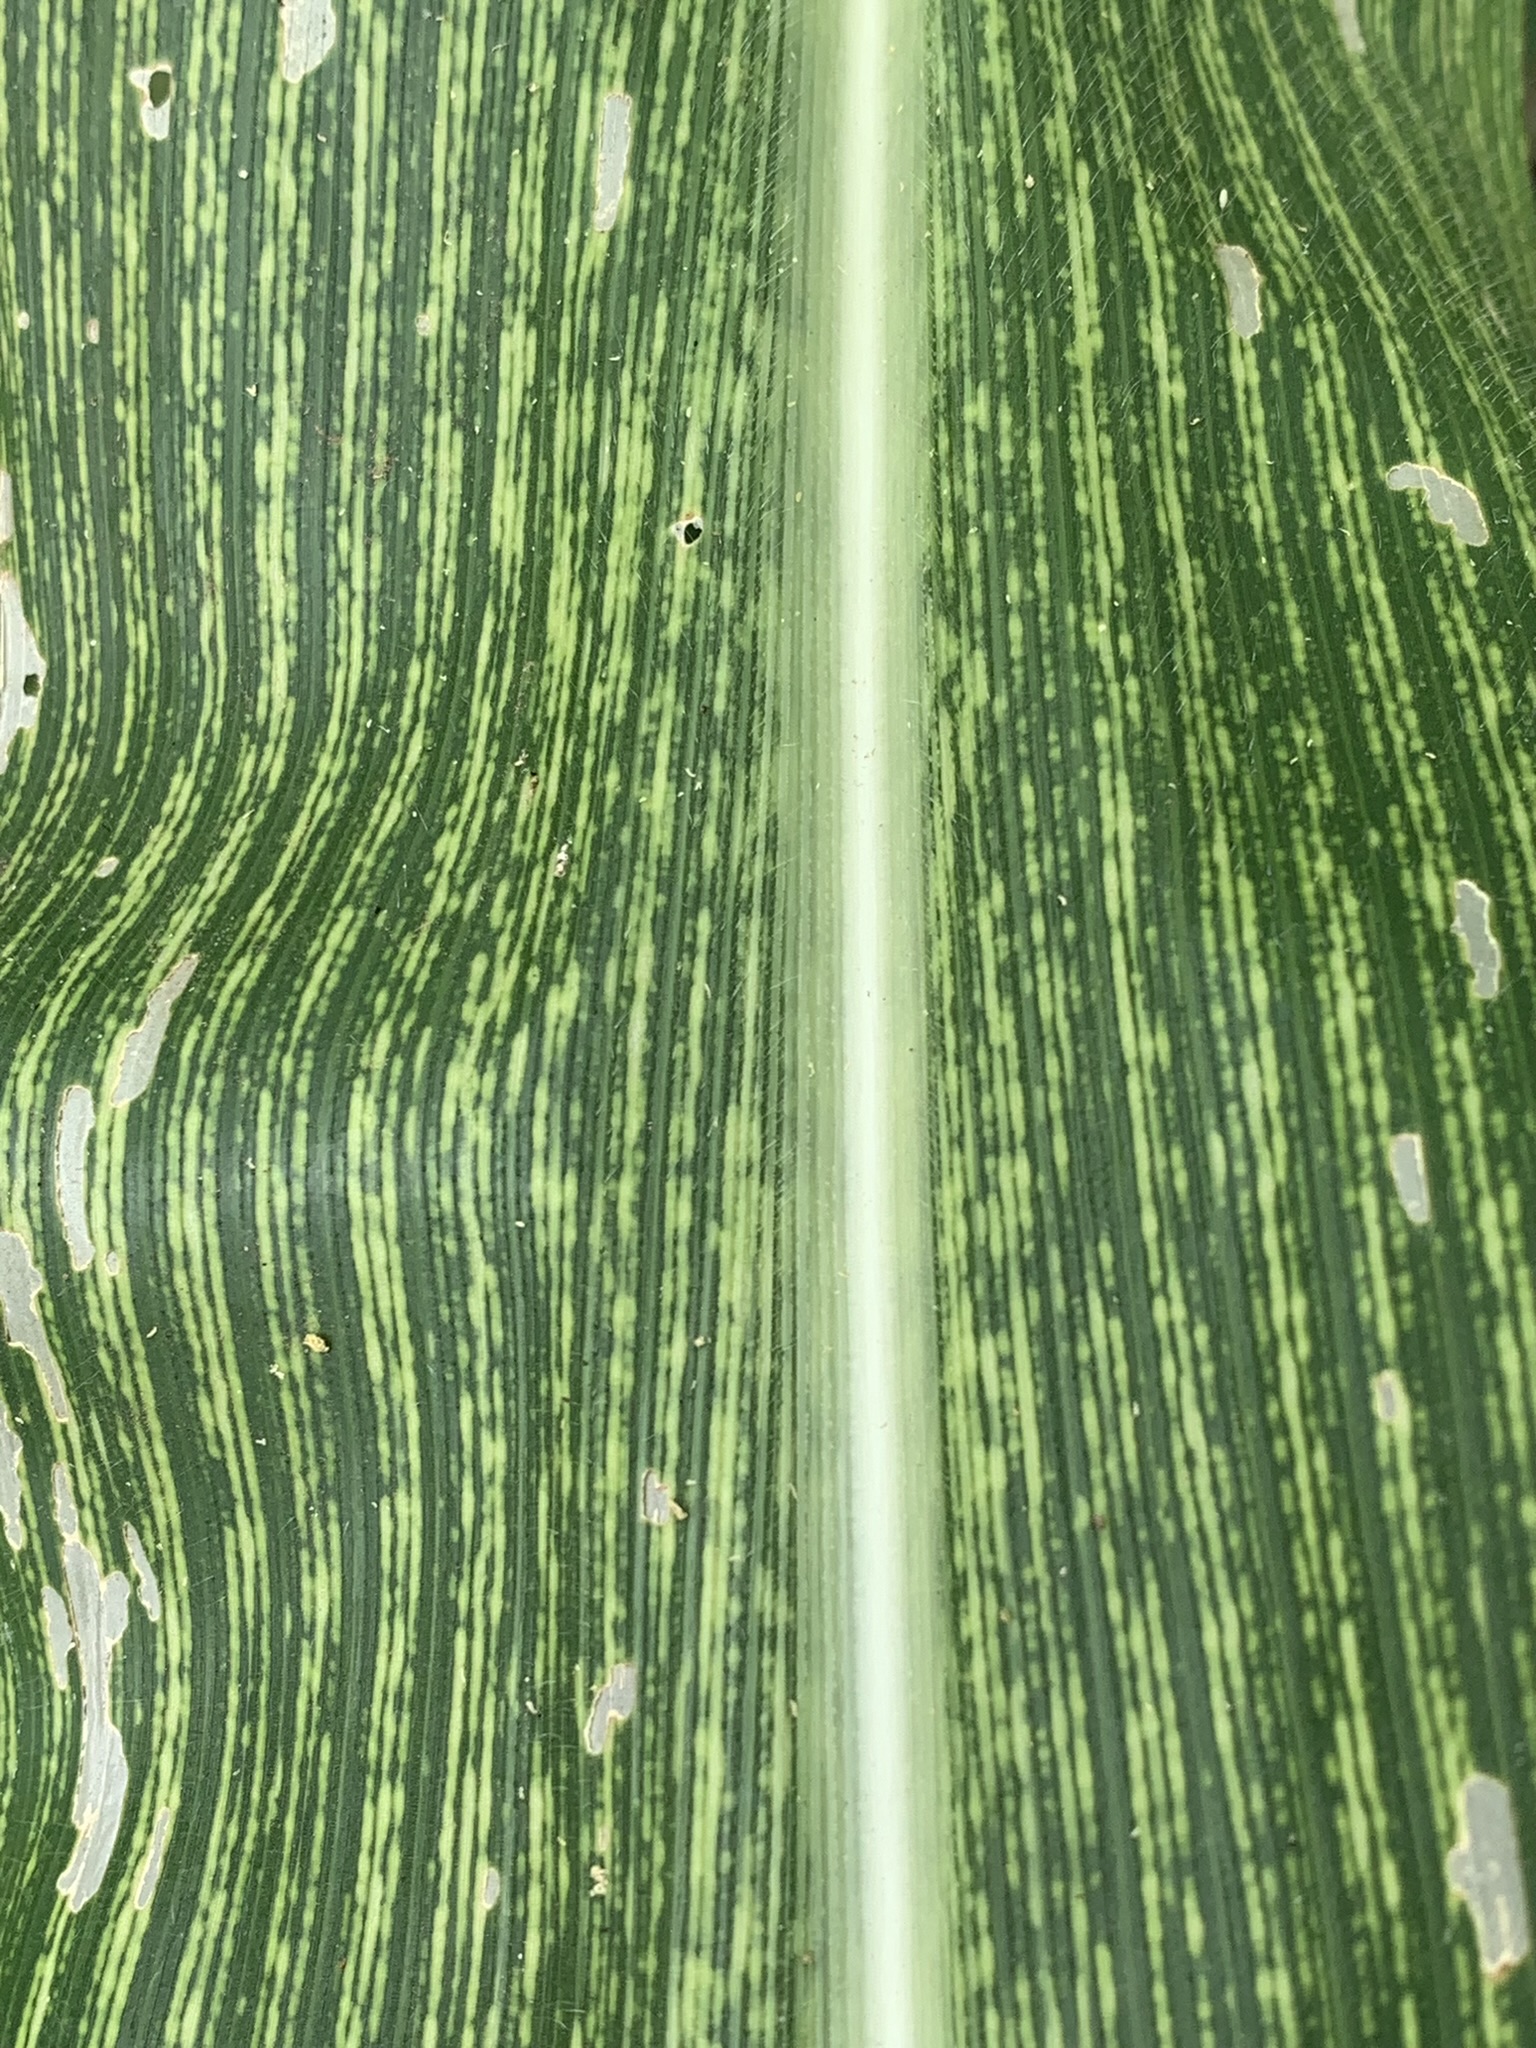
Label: MSV